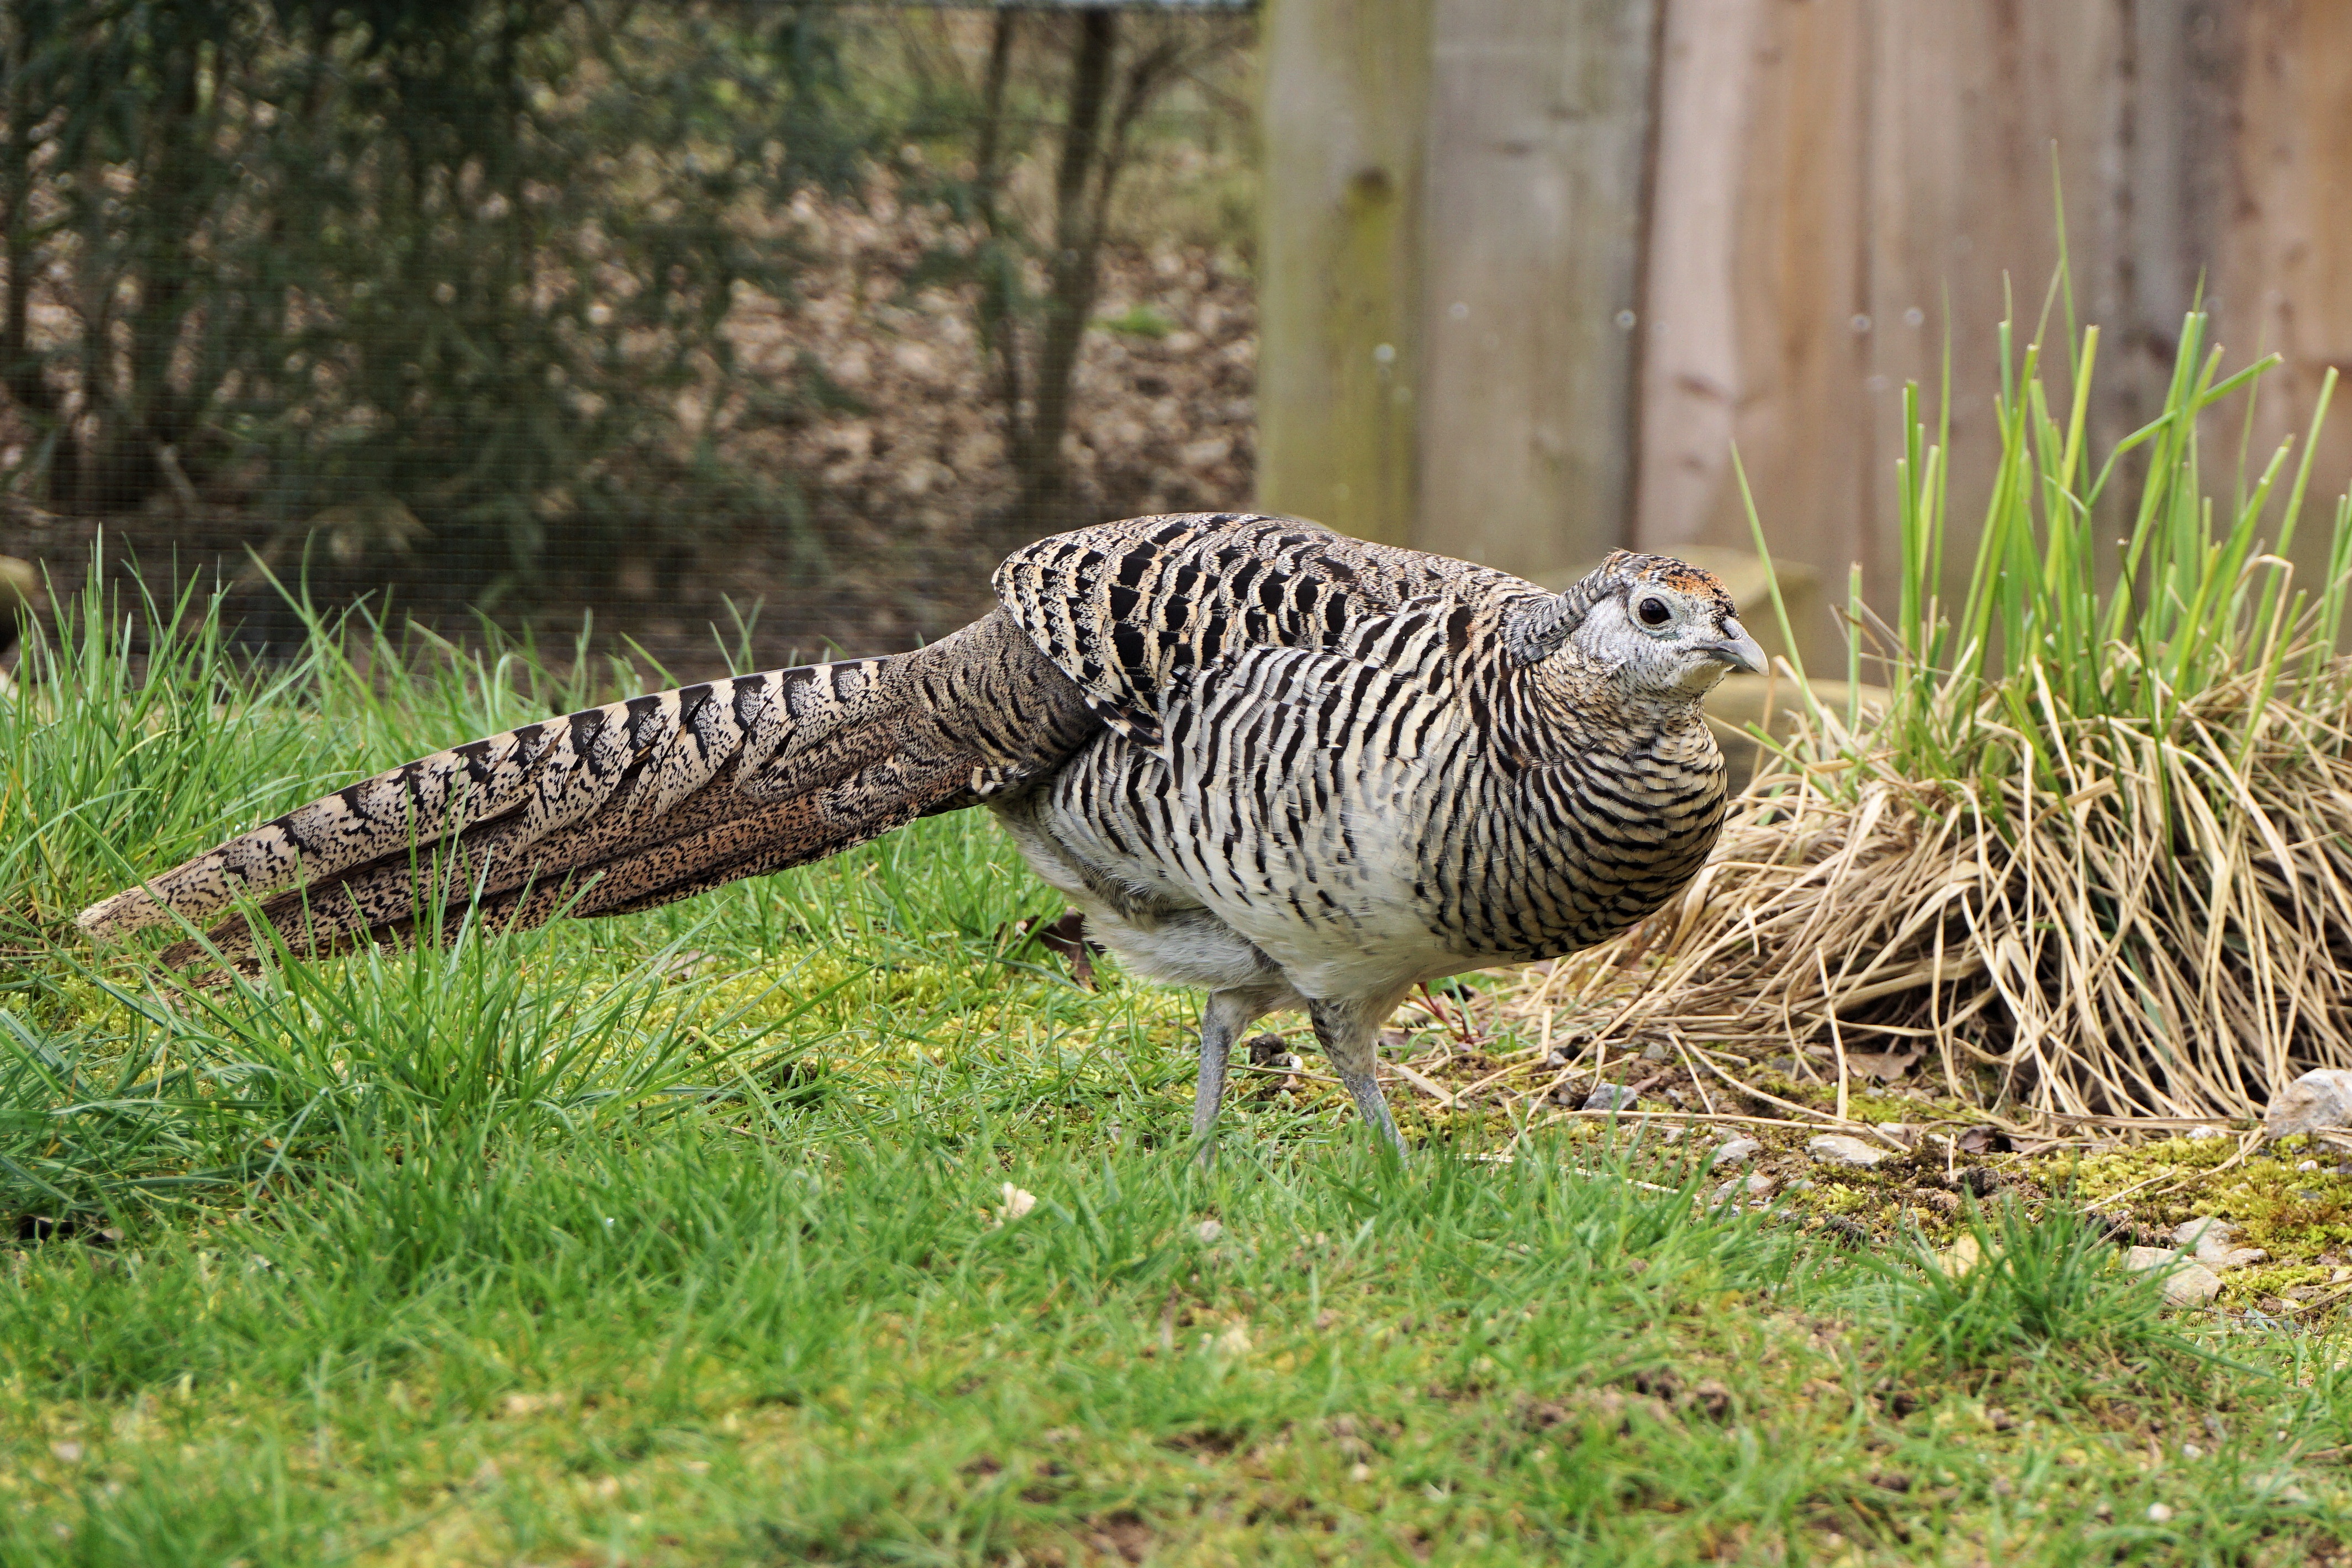
grass, bird, female, wildlife, zoo, feather, fauna, plumage, pheasant, galliformes, vertebrate, parakeet, species, animal world, goldfasan, sababurg castle, zoo sababurg